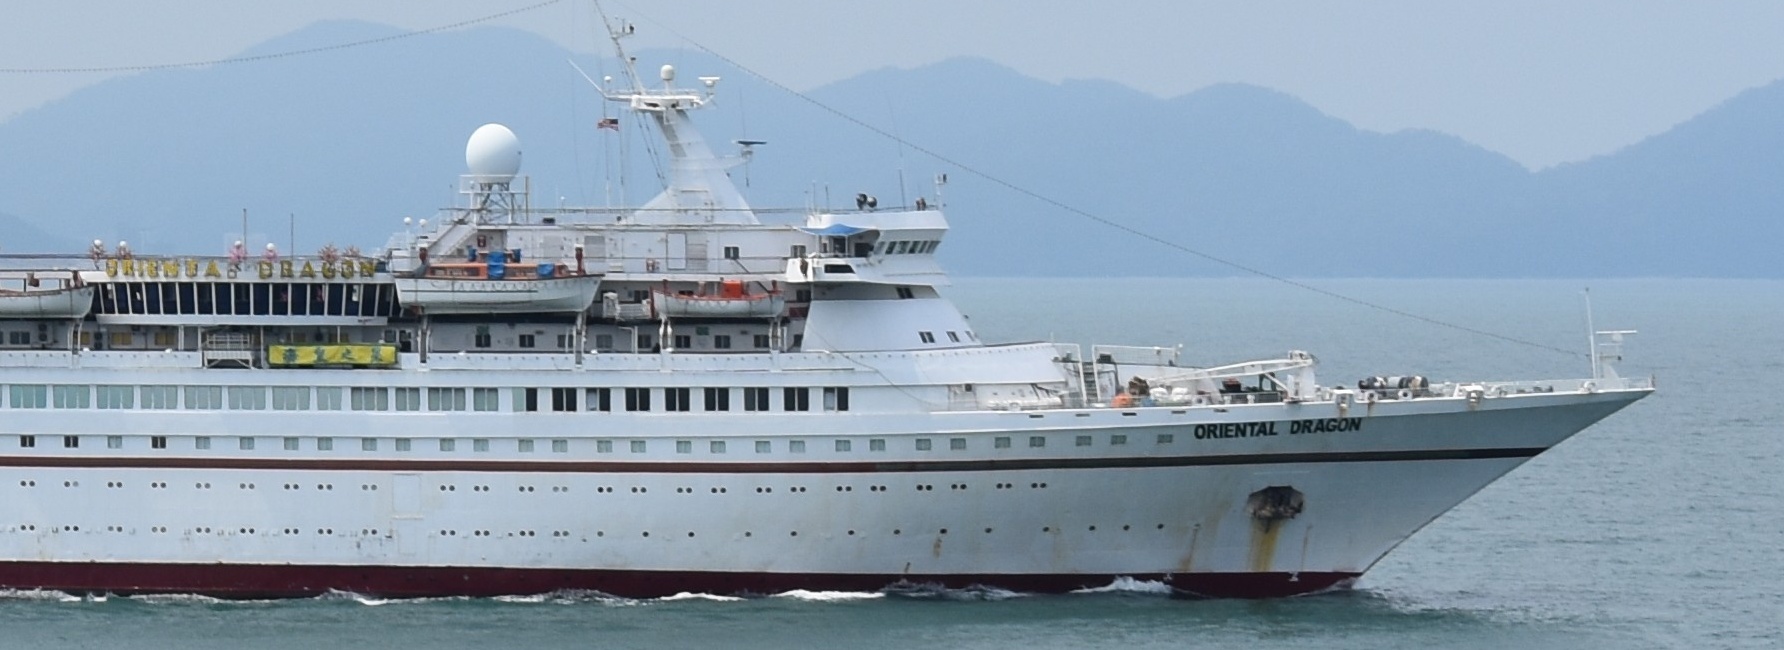
Vehicle type: Ships